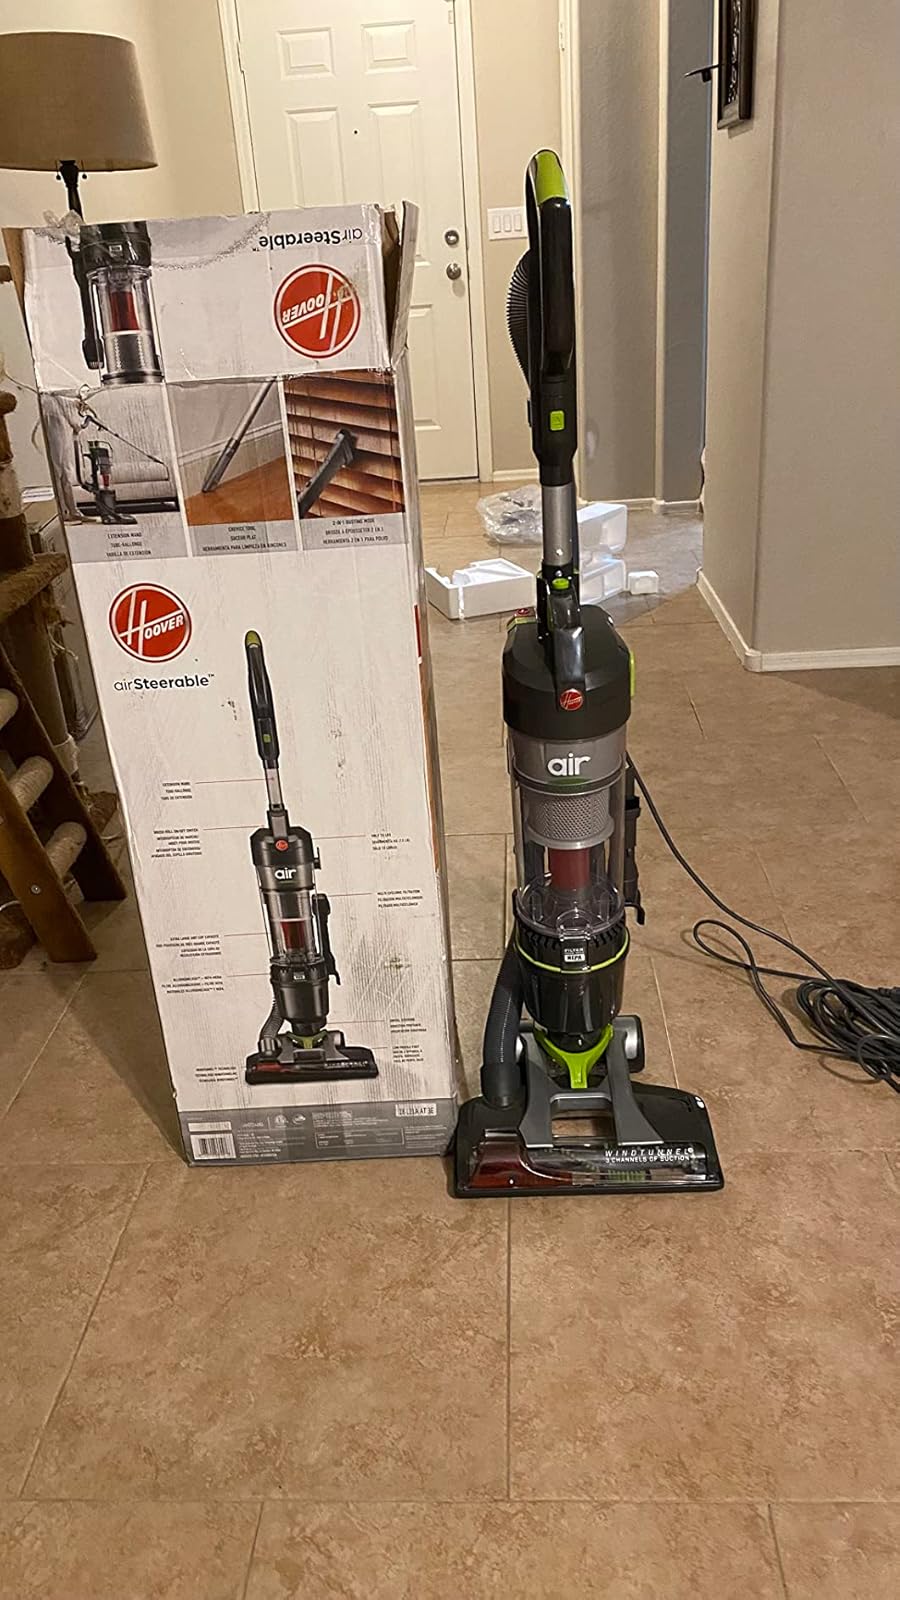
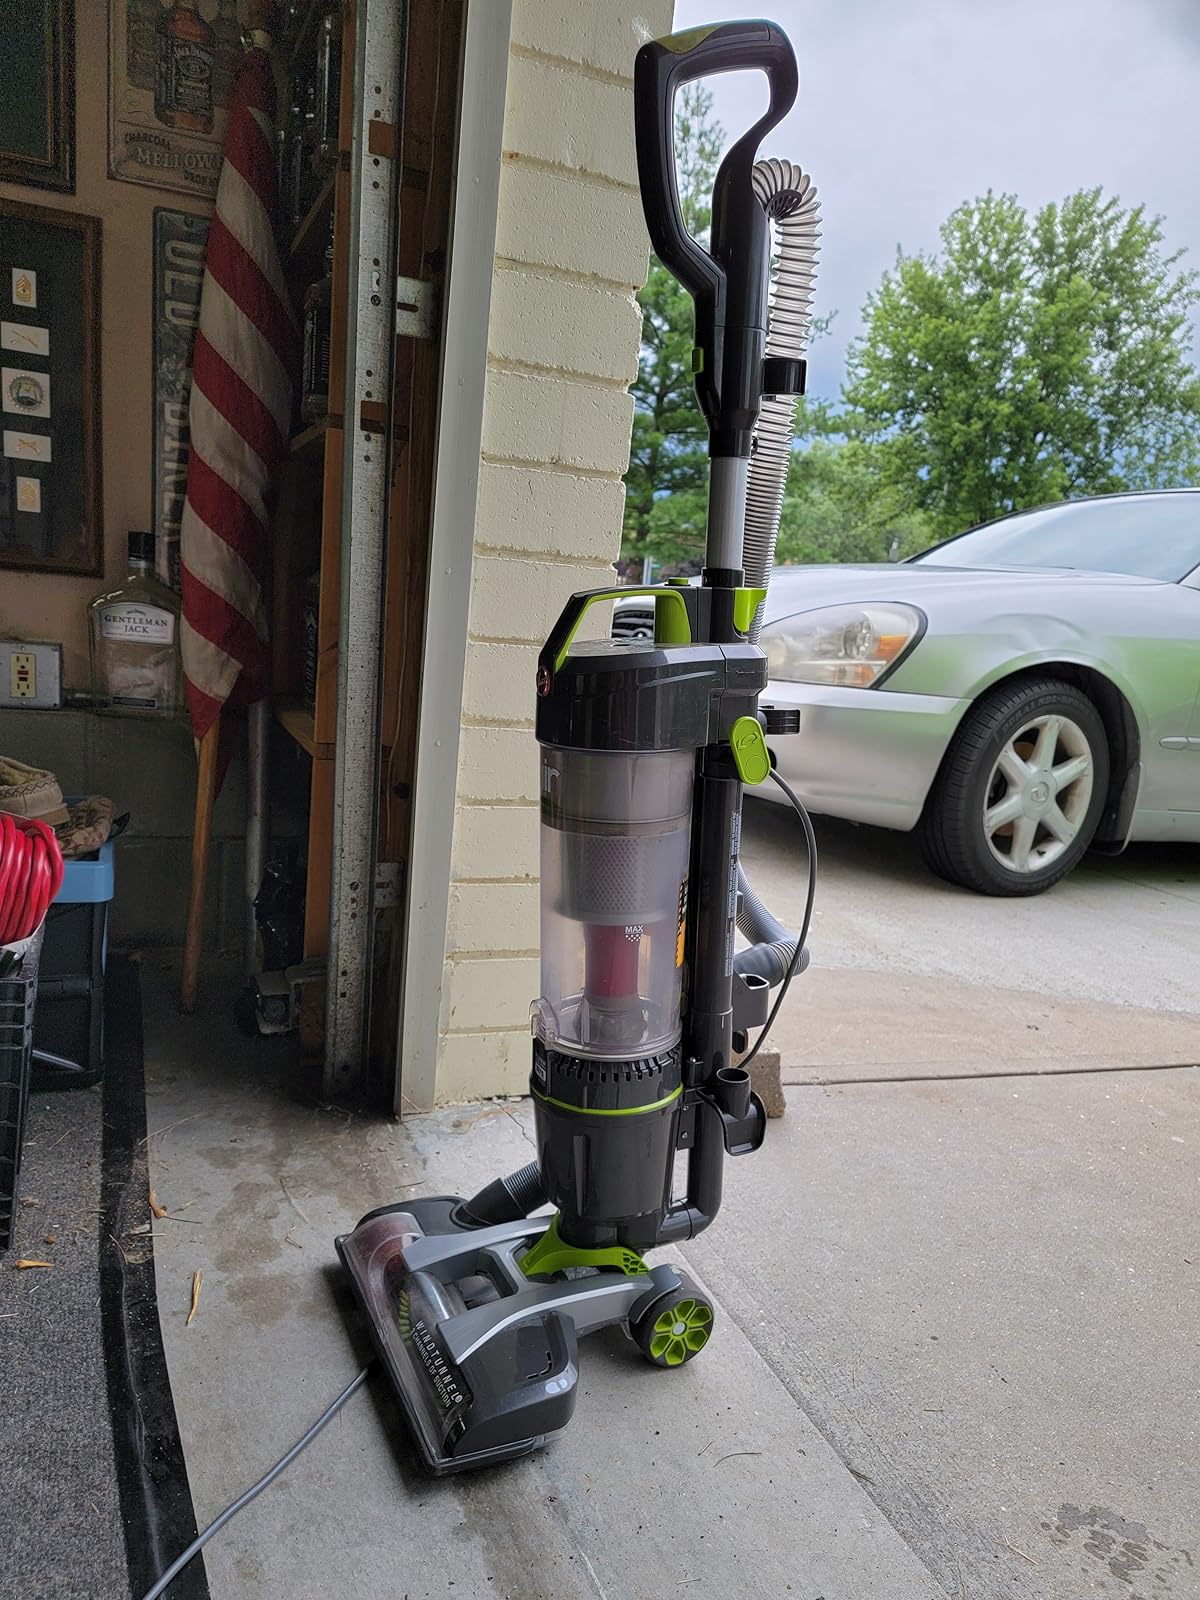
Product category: items_vacuum
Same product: yes